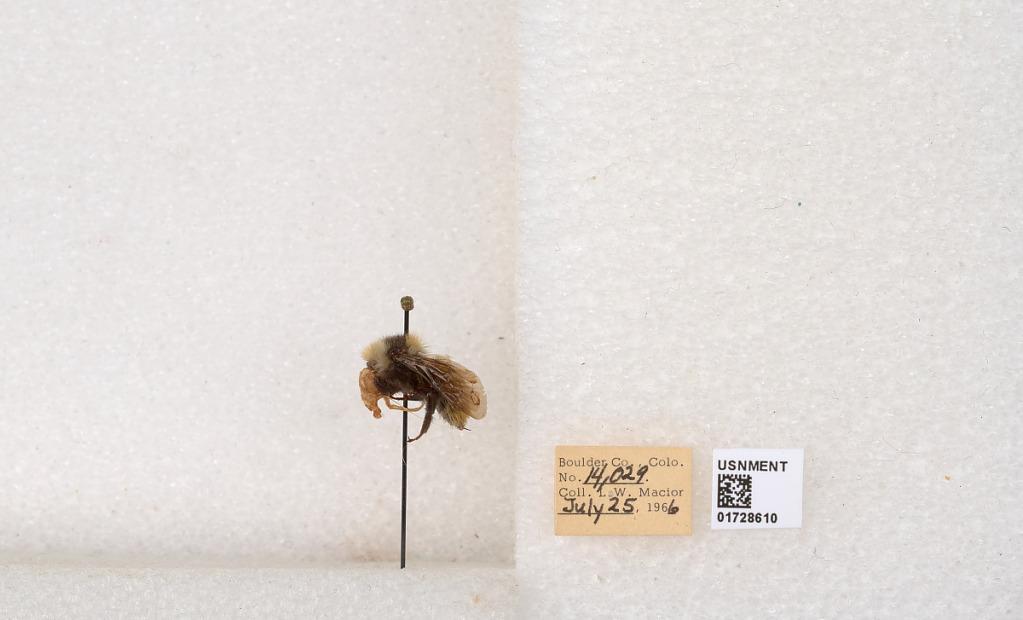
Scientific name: Bombus appositus Cresson
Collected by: L. Macior
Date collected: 1966-7-25
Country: United States
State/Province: Colorado
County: Boulder
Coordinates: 40.0925, -105.358